Shankill Road bombing

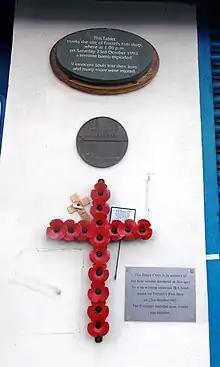
Memorials at 271 Shankill Road, the site of the bombing

In the week following the bombing, the UDA and UVF launched a wave of "revenge attacks", killing 14 civilians. The UDA shot a Catholic delivery driver in Belfast after luring him to a bogus call just a few hours after the bombing. He died on 25 October. On 26 October, the UDA shot dead another two Catholic civilians and wounded five in an indiscriminate attack at a Council Depot on Kennedy Way, Belfast. On 30 October, UDA members entered a pub in Greysteel frequented by Catholics and again opened fire indiscriminately. Eight civilians (six Catholics and two Protestants) were killed and 13 were wounded. This became known as the Greysteel massacre. The UDA stated it was a direct retaliation for the Shankill Road bombing. Michael Stone and another UDA member said that Adair also vowed to launch simultaneous attacks on Catholics attending mass in Belfast. The day after the attack (Sunday), the security forces were sent to guard all Catholic churches in Belfast. A UDA member said that a carload of gunmen were sent to attack Holy Family Catholic Church on the Limestone Road, but called off the attack due to the high security. Adair denied the claims.